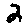
Label: 2